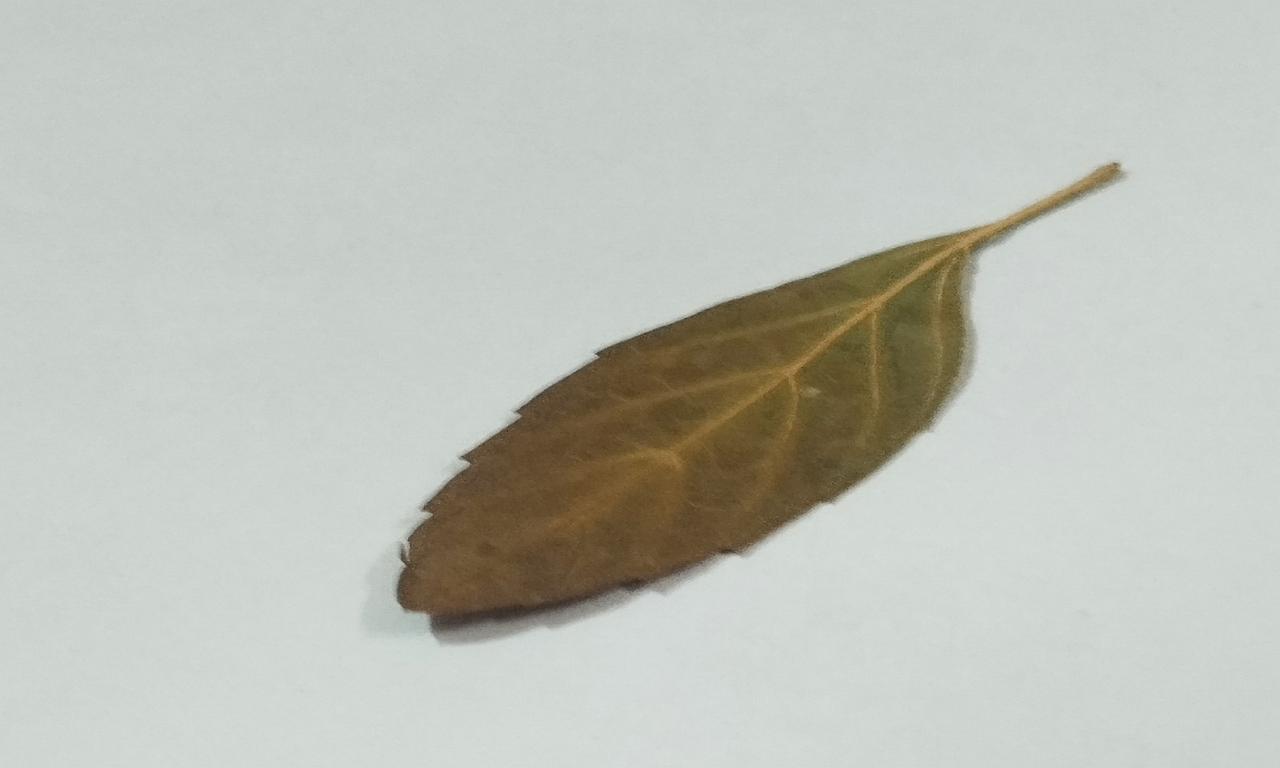
Label: Dried